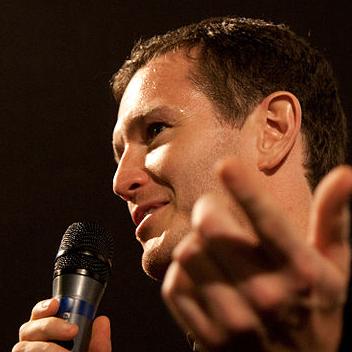
Age: 40